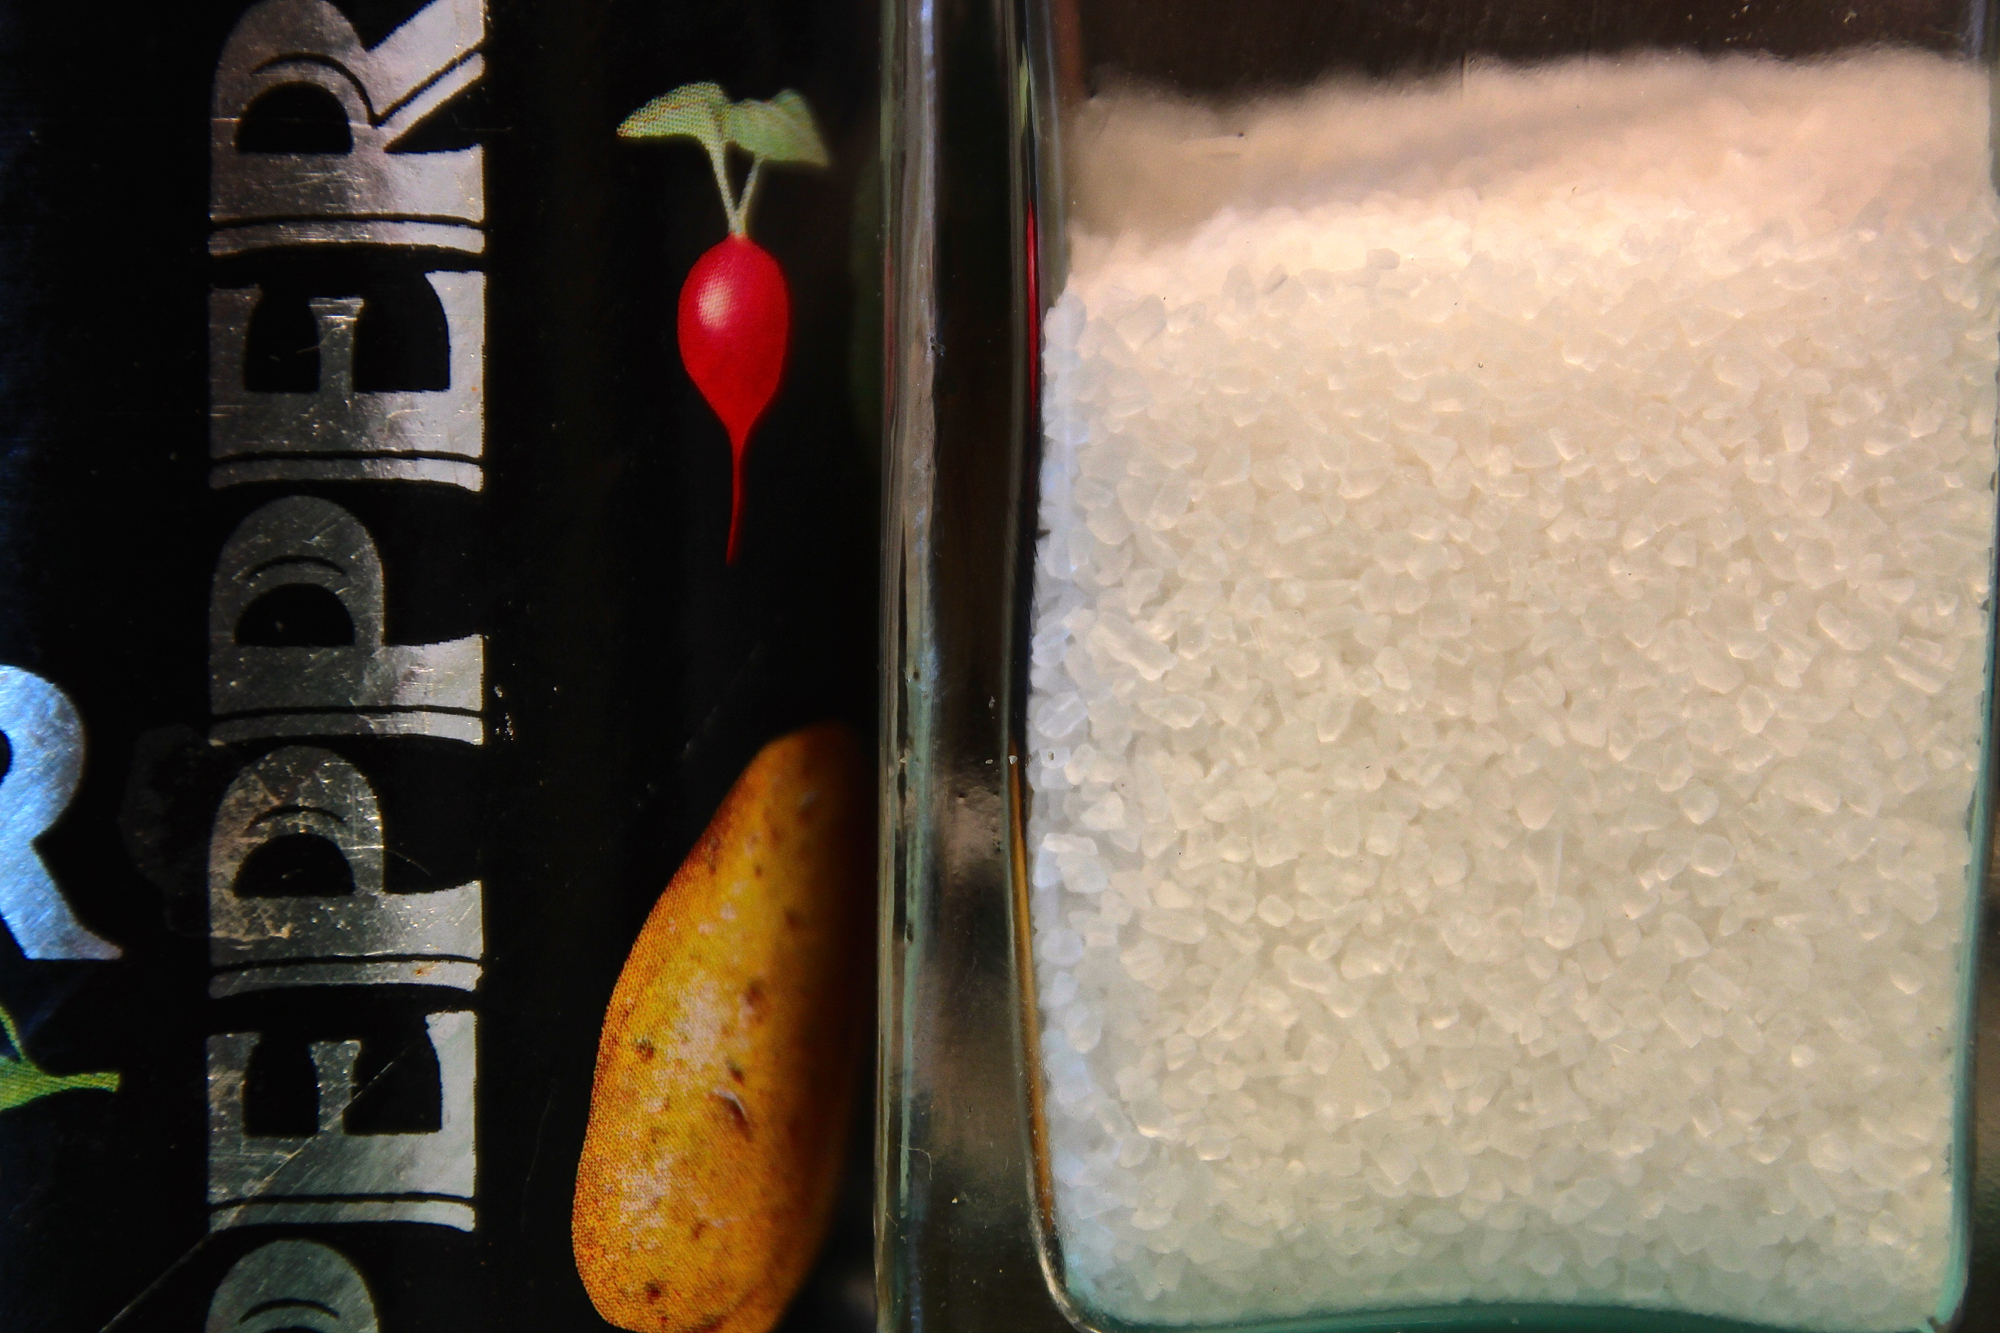
food, produce, drink, lighting, 3652015, odc, 365the2015edition, day195, day195365, 14jul15